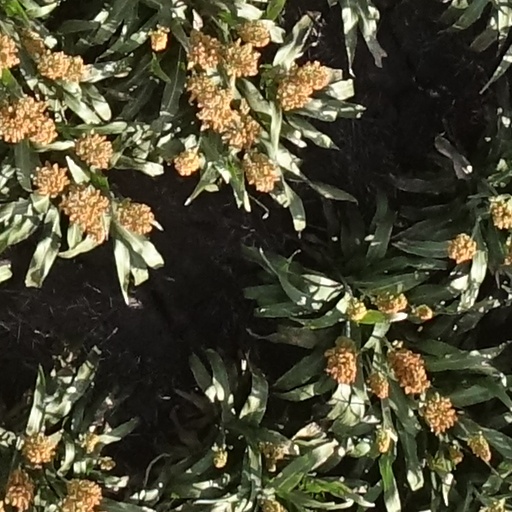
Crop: sorghum